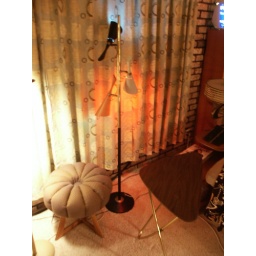
Really neat pole lamp purchased in Martinez for $35.